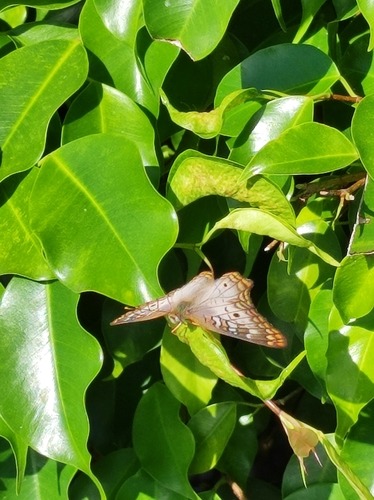
Scientific name: Anartia jatrophae
Common name: White peacock
Family: Nymphalidae
Order: Lepidoptera
Pollinator type: Primary pollinator
Habitat: Gardens, parks, and open areas
Geographic range: Southern United States to Argentina
Conservation status: Least Concern